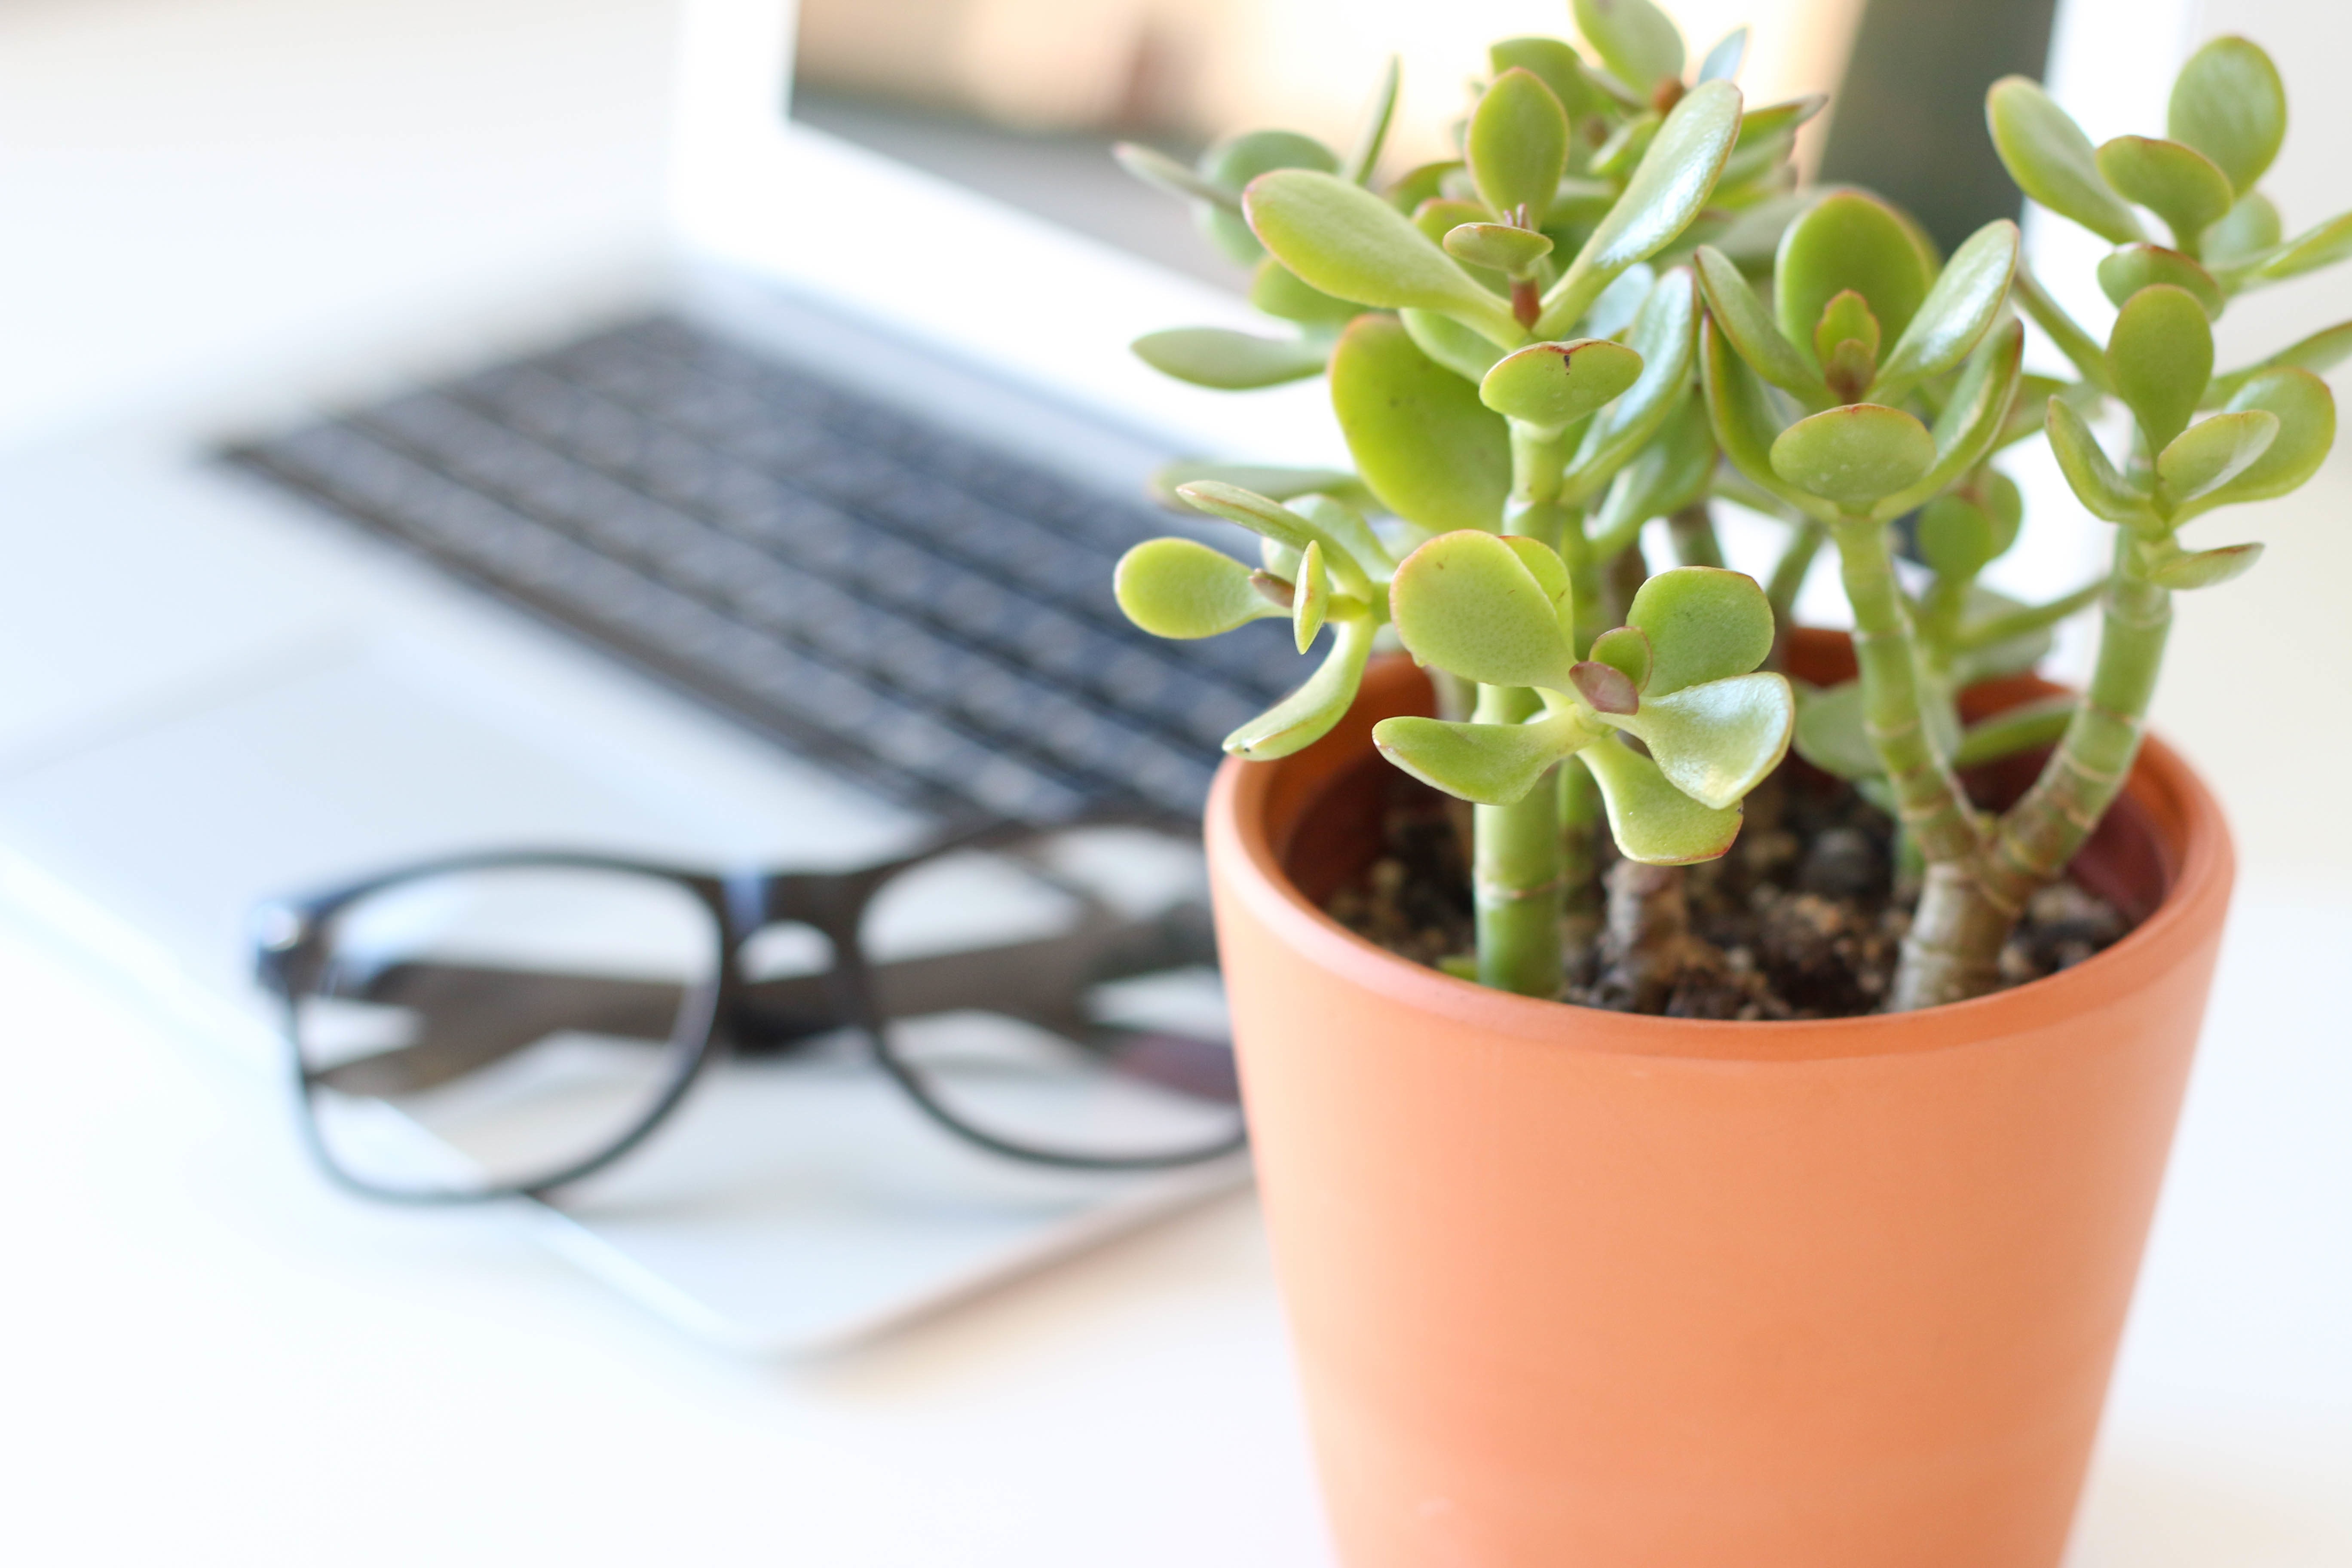
plant, flower, flowerpot